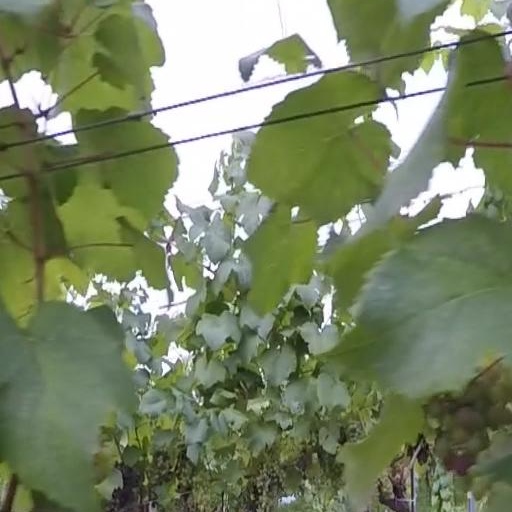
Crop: grape